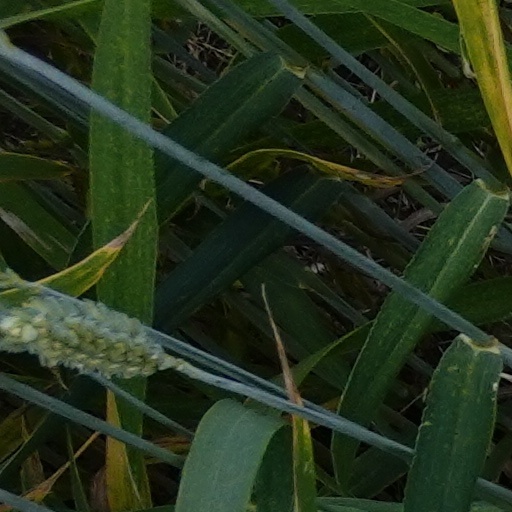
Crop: wheat